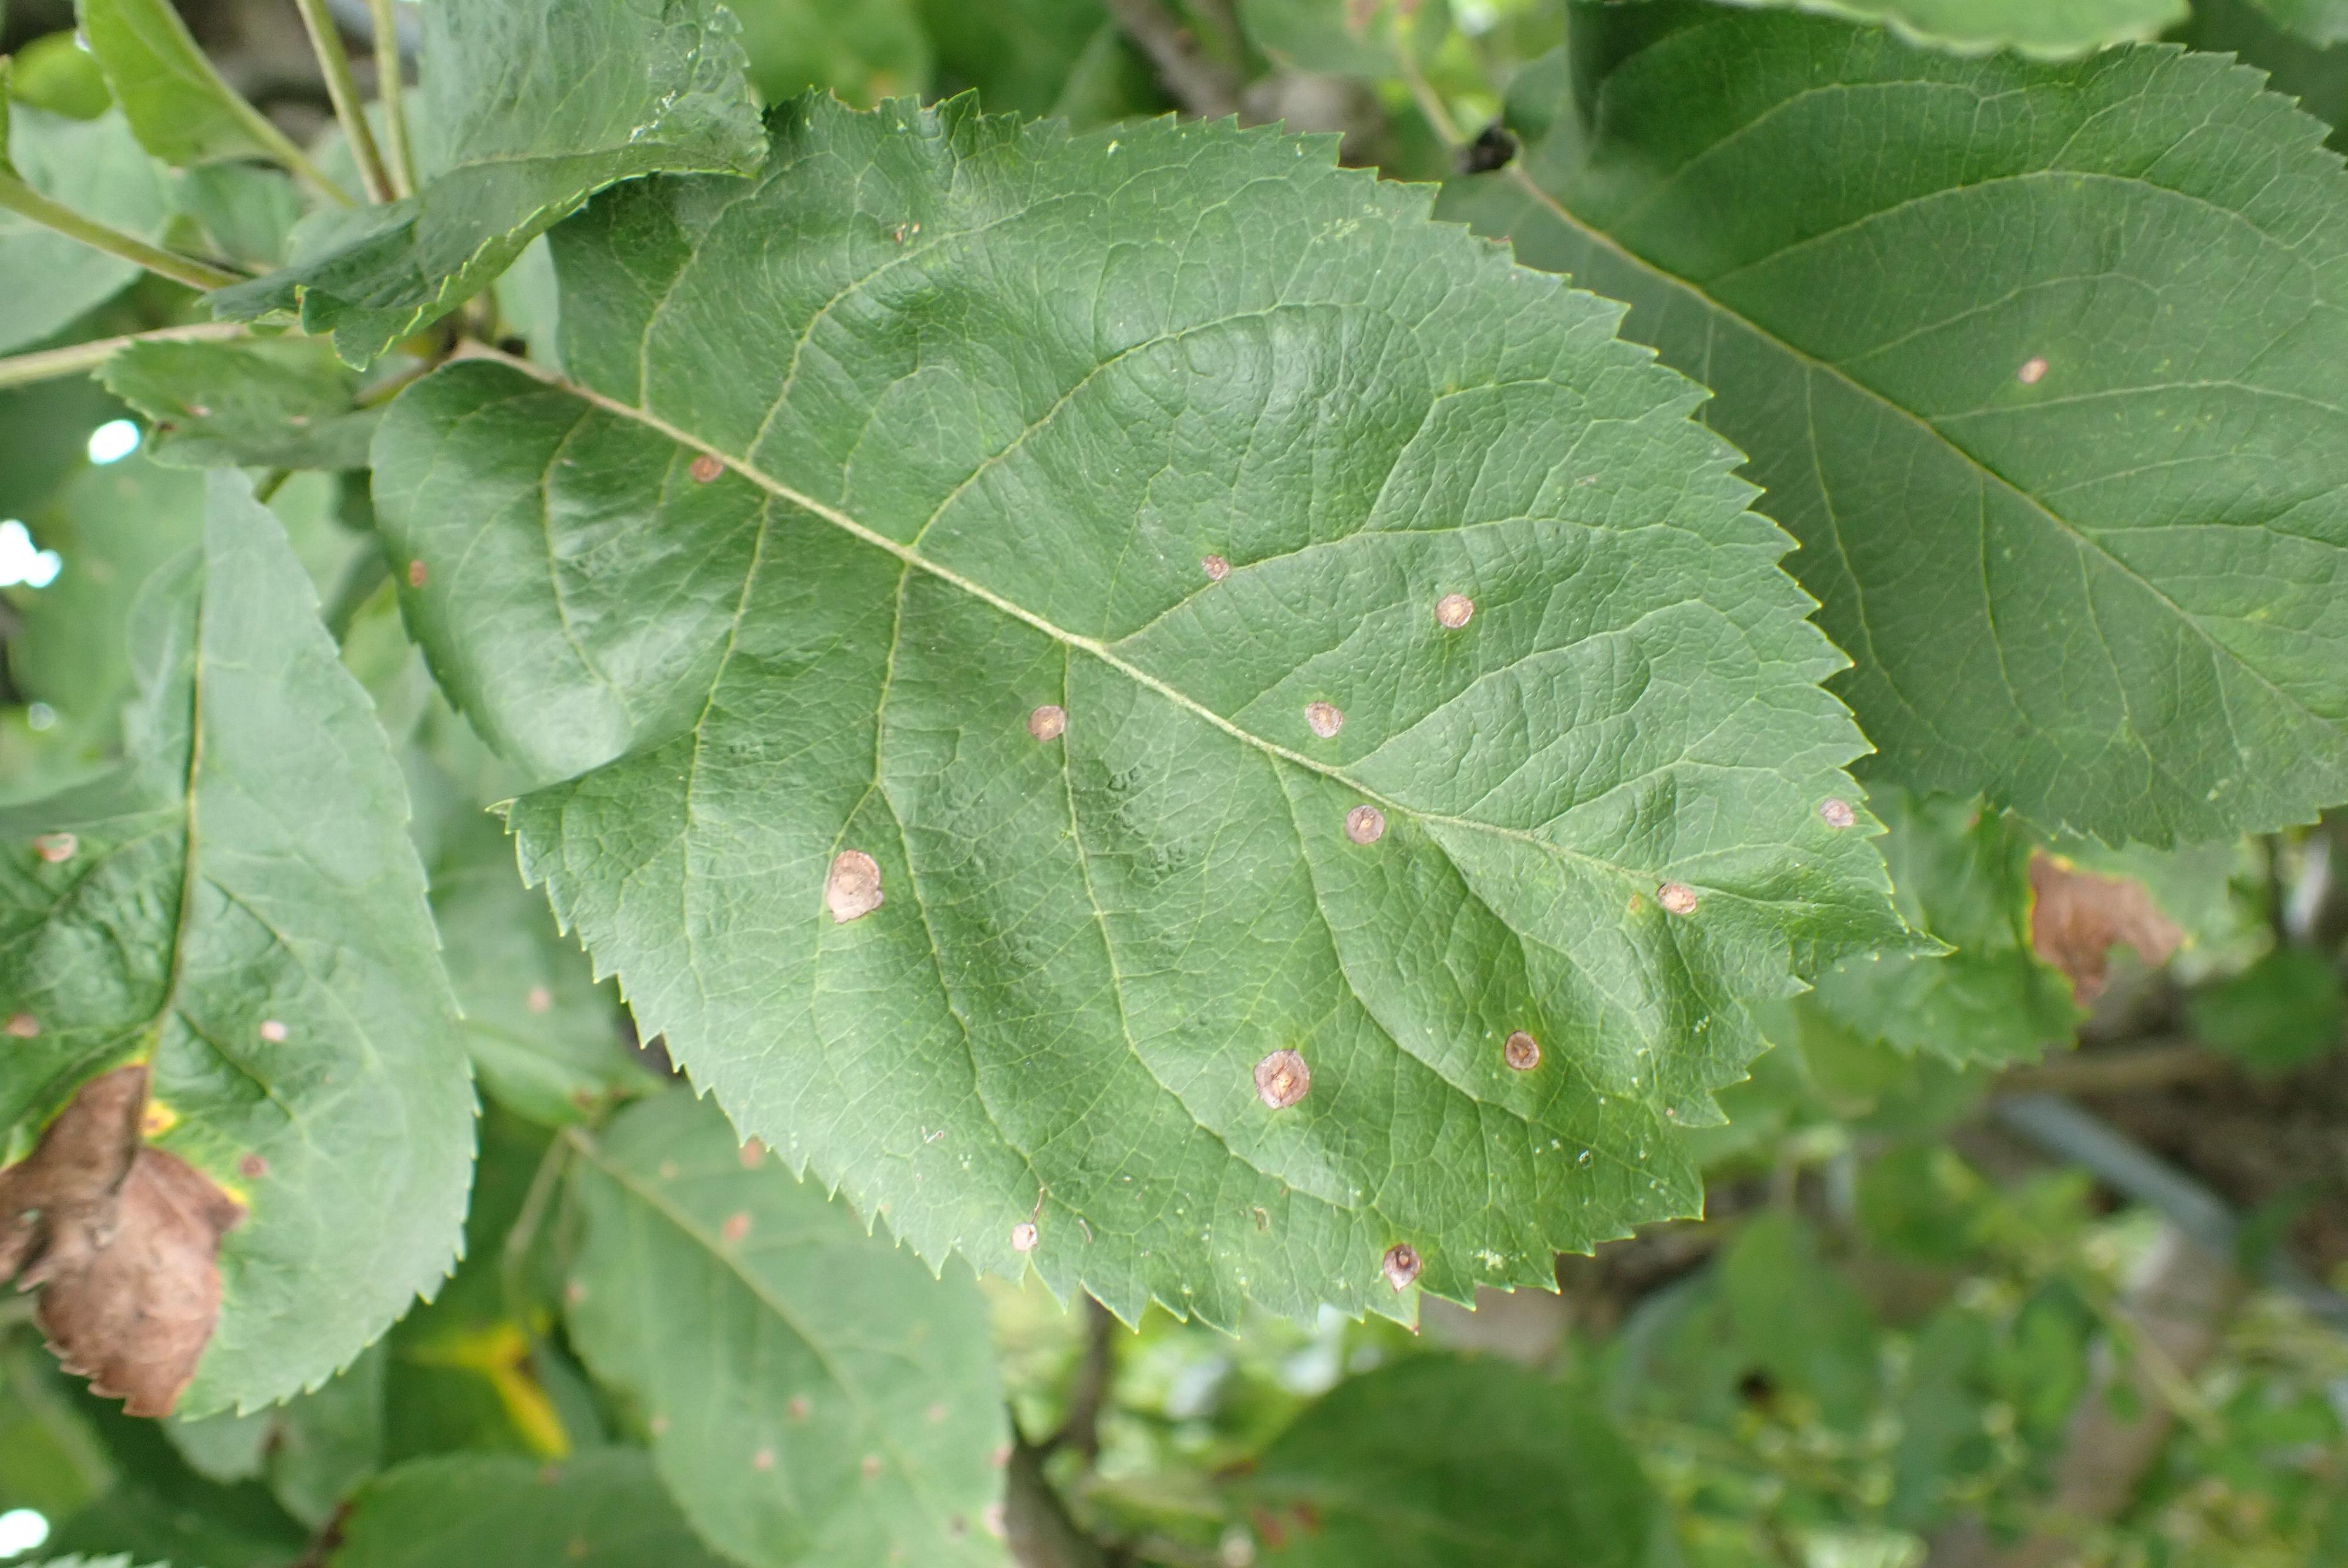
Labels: frog_eye_leaf_spot